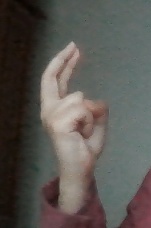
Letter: zay